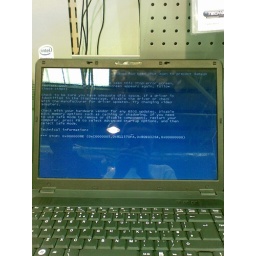
I was walking down the laptop isle in pc world and saw the blue screen of death on one of the laptops!